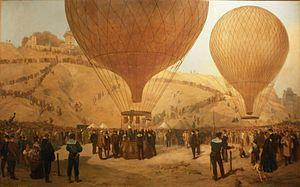
Jacques Guiaud, né le 17 mai 1810 à Chambéry et mort le 24 avril 1876 à Paris, est un peintre français.
Cette page concerne l'année 1870 du calendrier grégorien.
La suite Binant est une série de tableaux commandée par le marchand de couleurs parisien Alfred Binant au lendemain du siège de Paris. Elle comprend 36 peintures à l'huile grand format exécutées par treize artistes, constituant un précieux témoignage sur la guerre franco-prussienne et la Commune de Paris. Exposées en 1872, seules treize œuvres ont été retrouvées à ce jour, conservées au Musée Carnavalet.